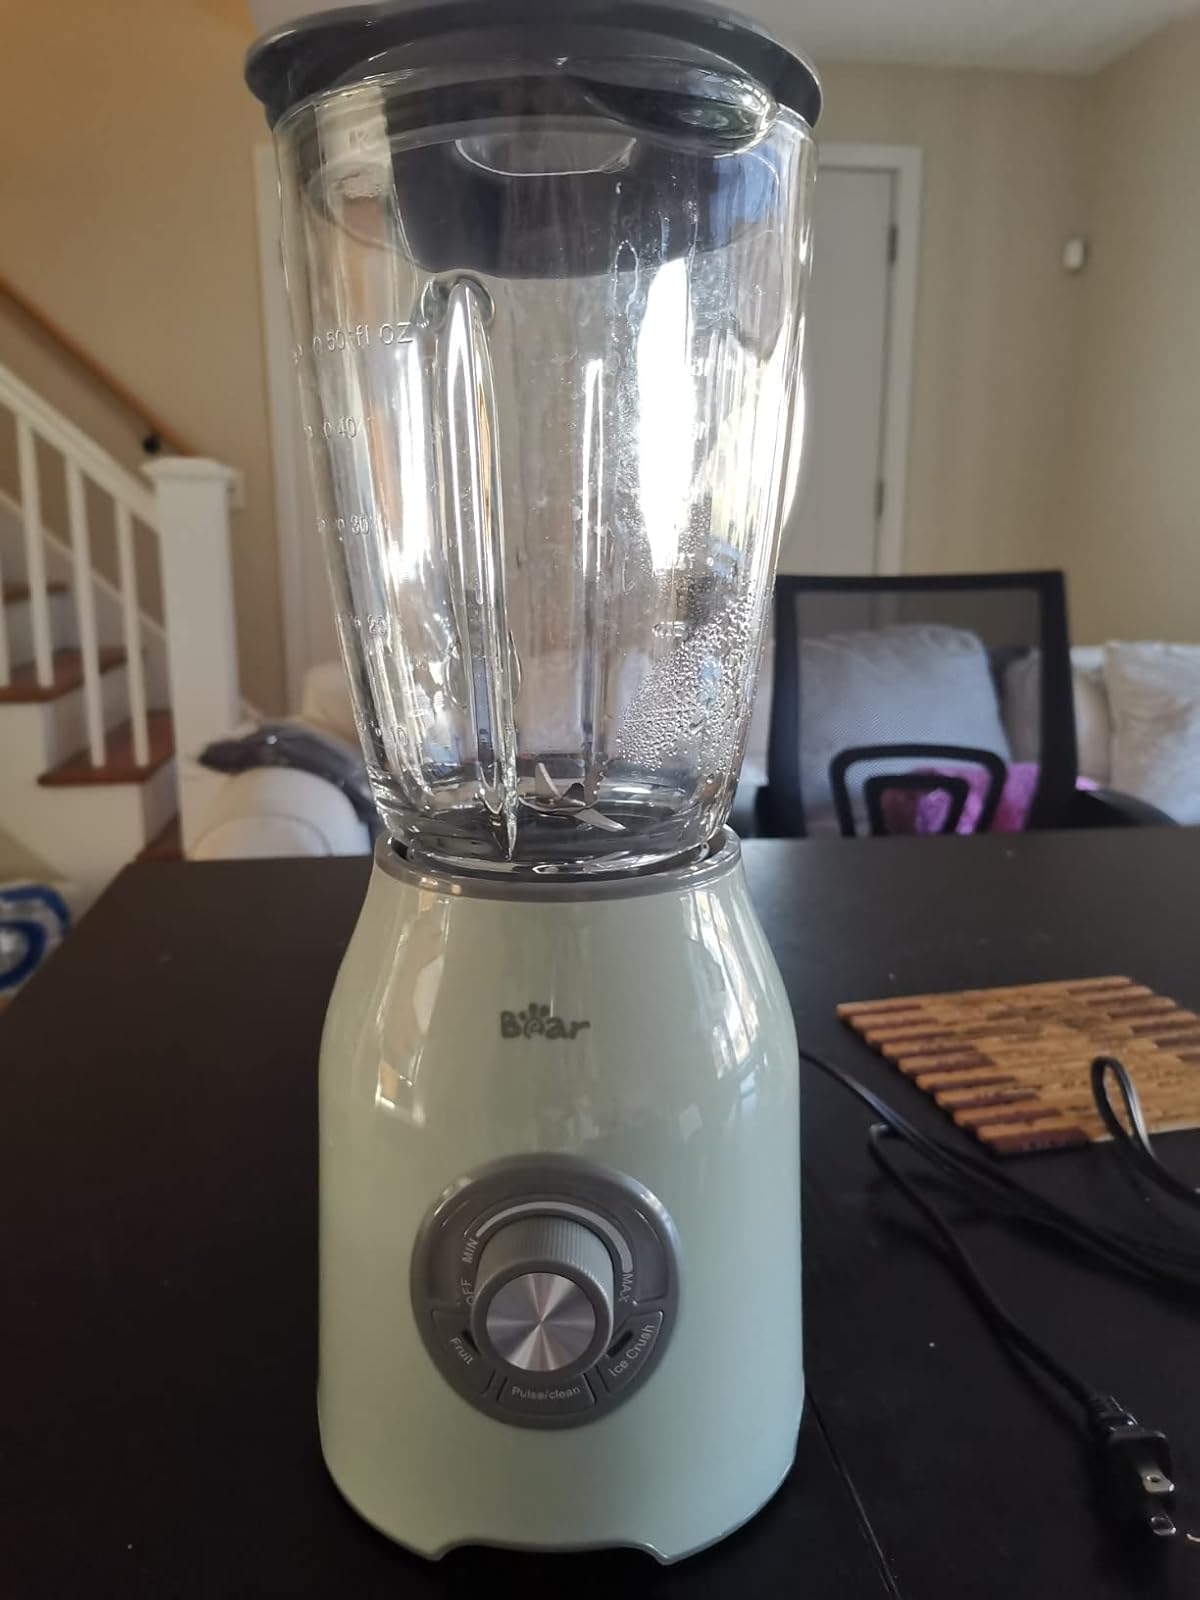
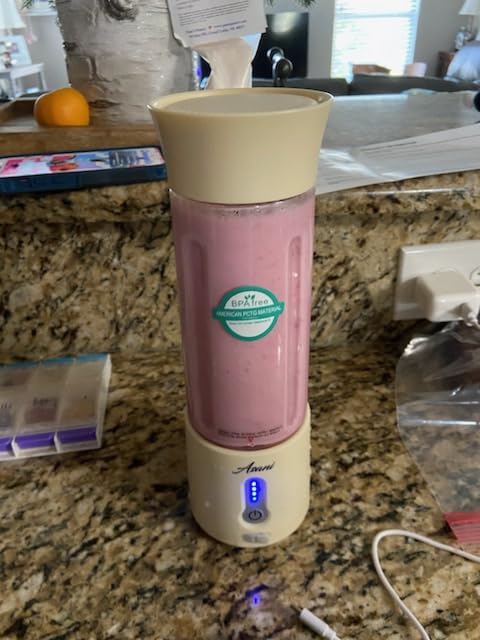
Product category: items_blender
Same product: no